R U There

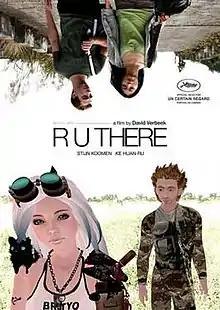
Dutch poster

R U There is a 2010 Taiwanese-Dutch drama film directed by David Verbeek. It was entered into the Un Certain Regard section of the 2010 Cannes Film Festival. At the 2010 Netherlands Film Festival the film won the awards for Best Cinematography and Best Sound Design.